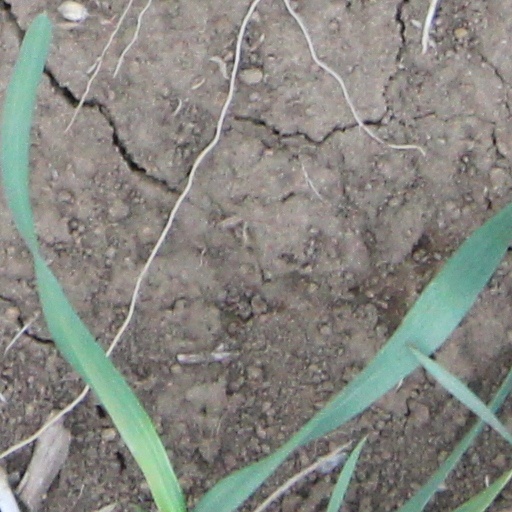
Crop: wheat